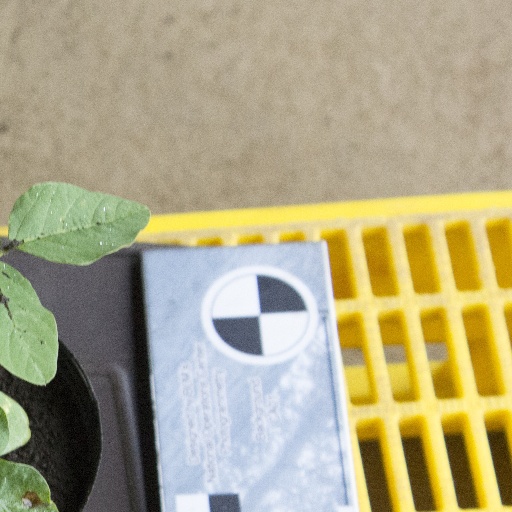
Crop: soybean